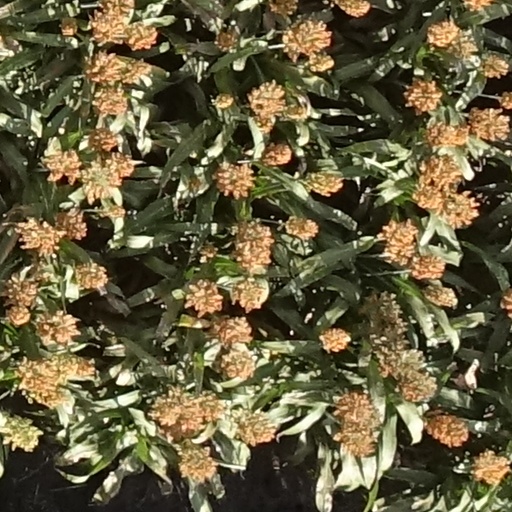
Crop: sorghum